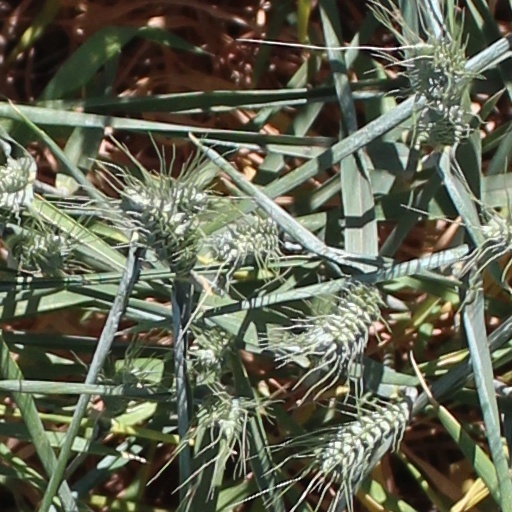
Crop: wheat